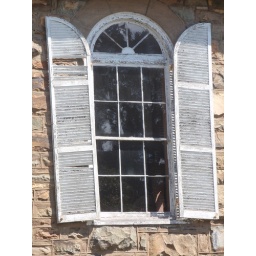
The windows are constructed in the same manner as the front door and have key stones hold the stone arch in place.